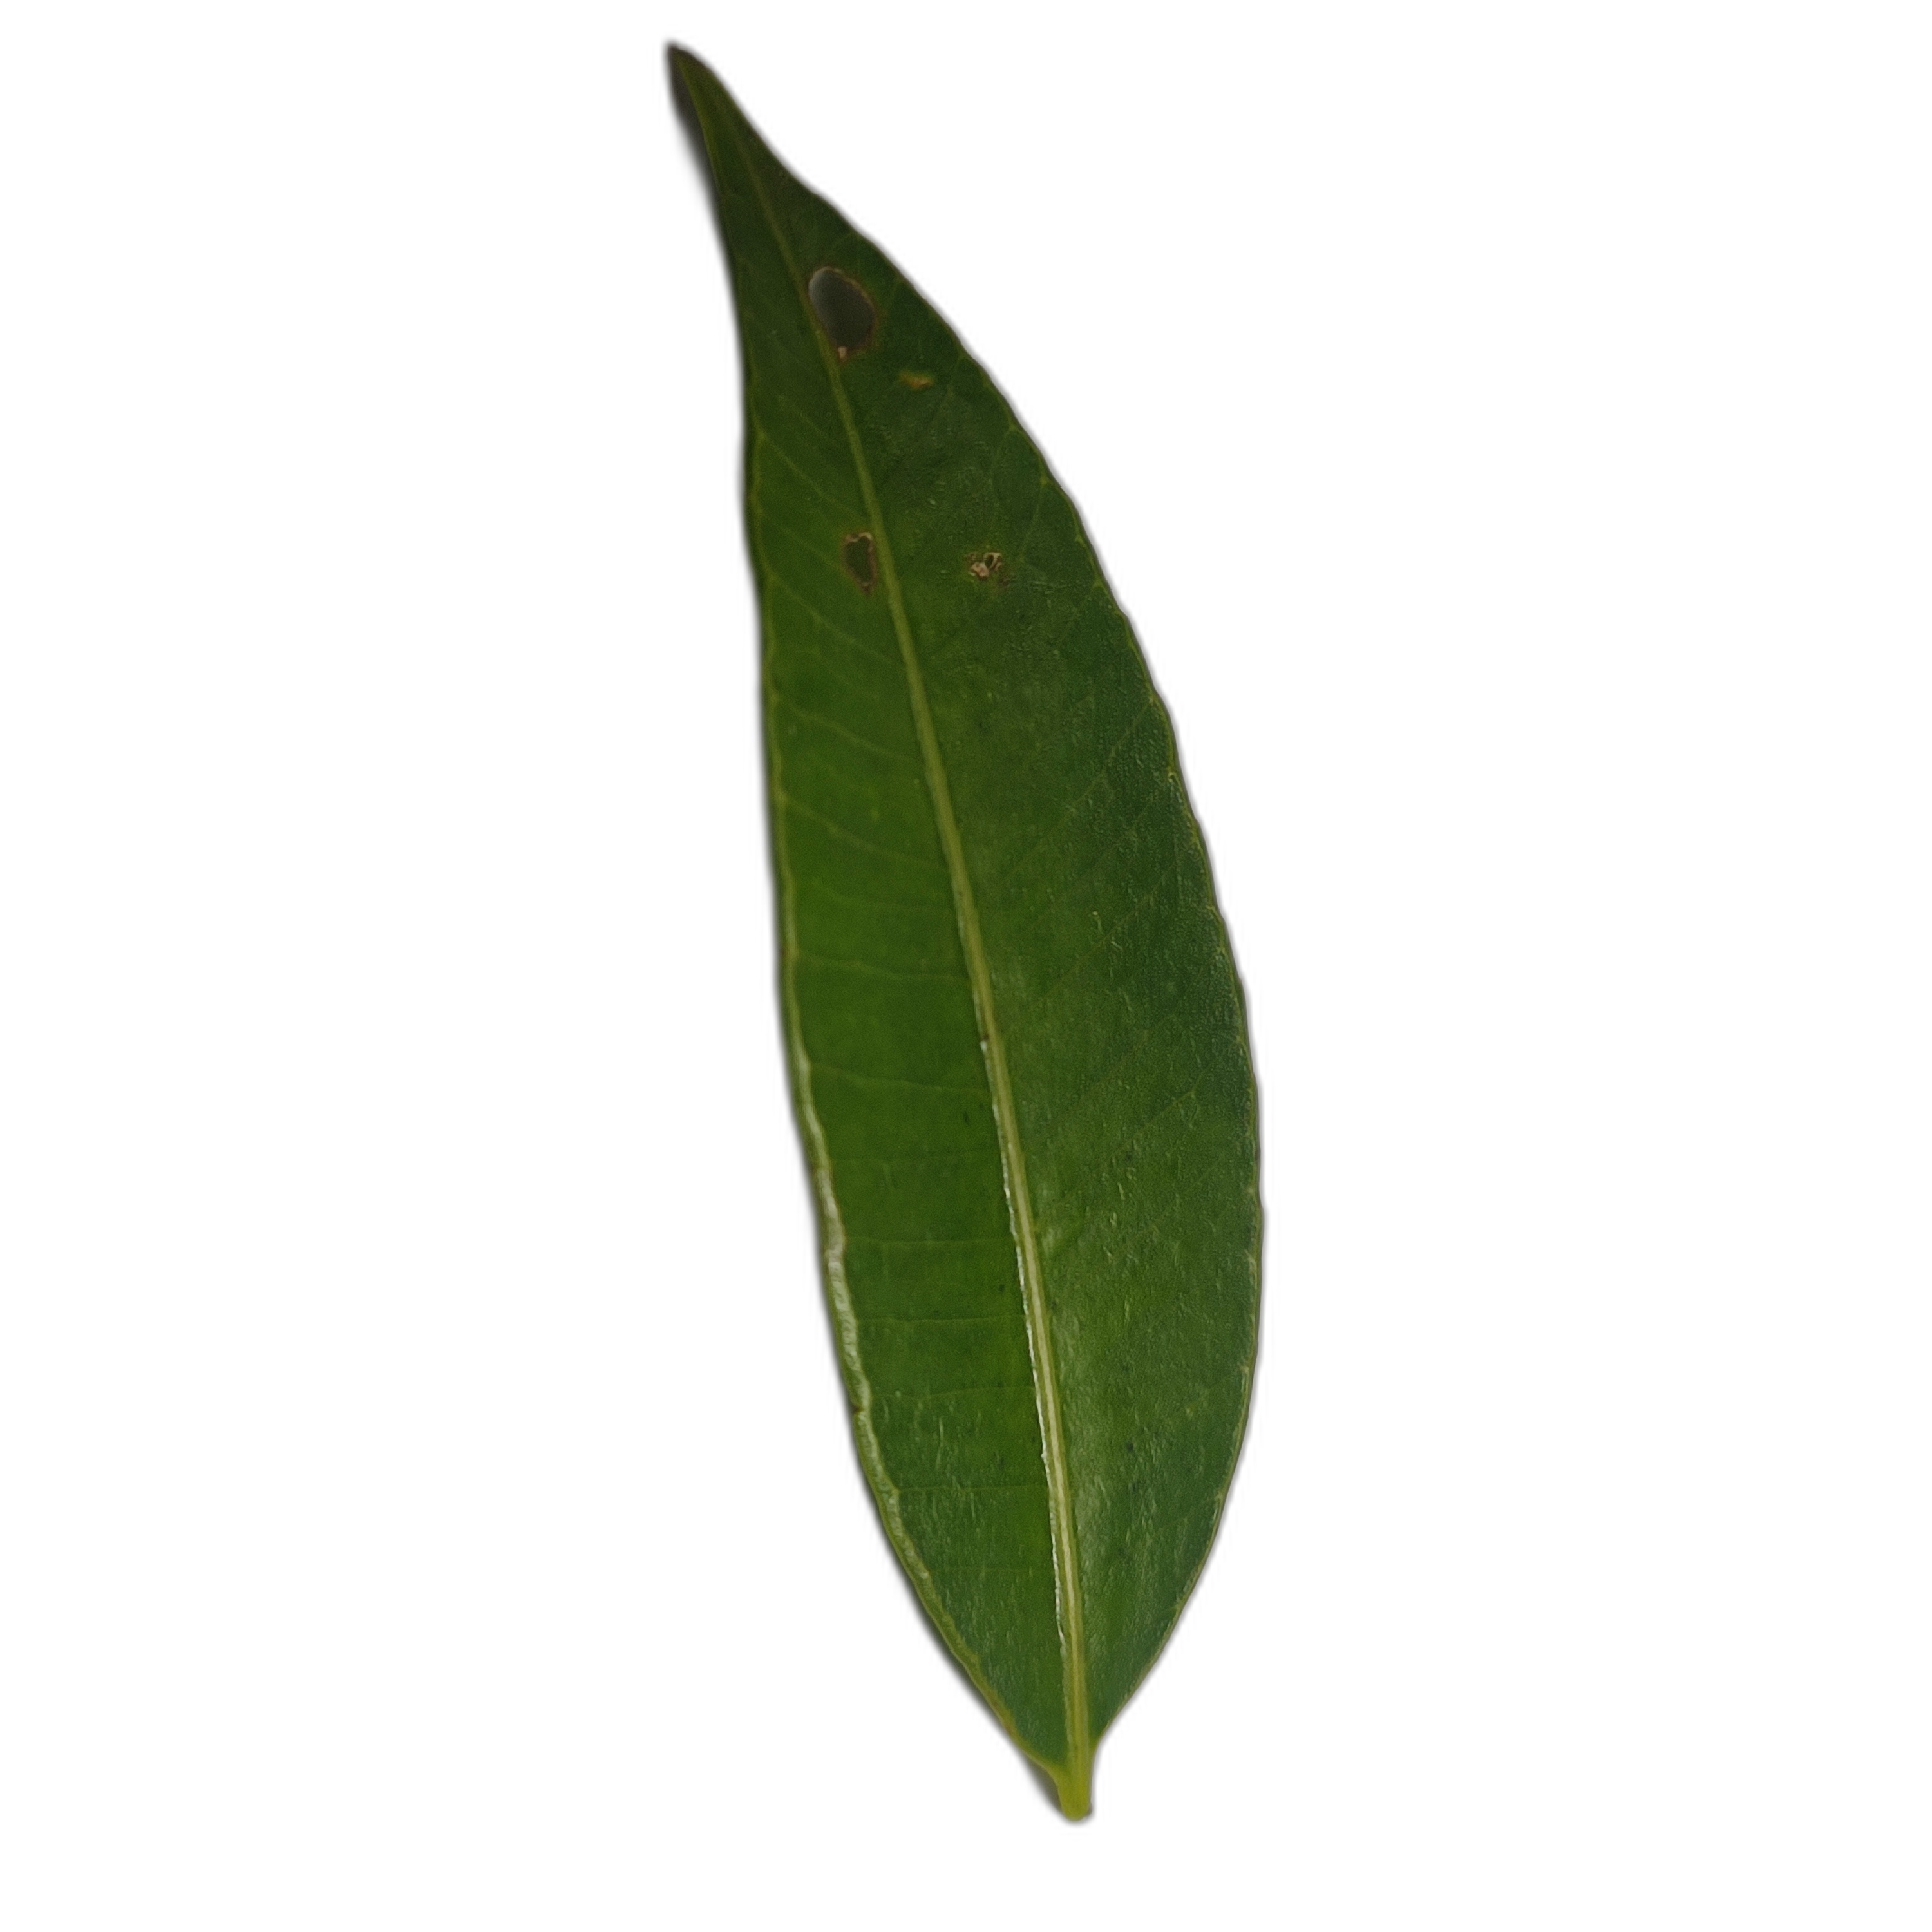
Label: healthy